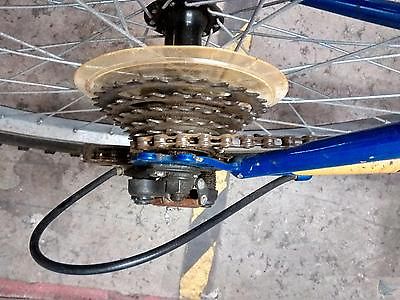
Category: bicycle